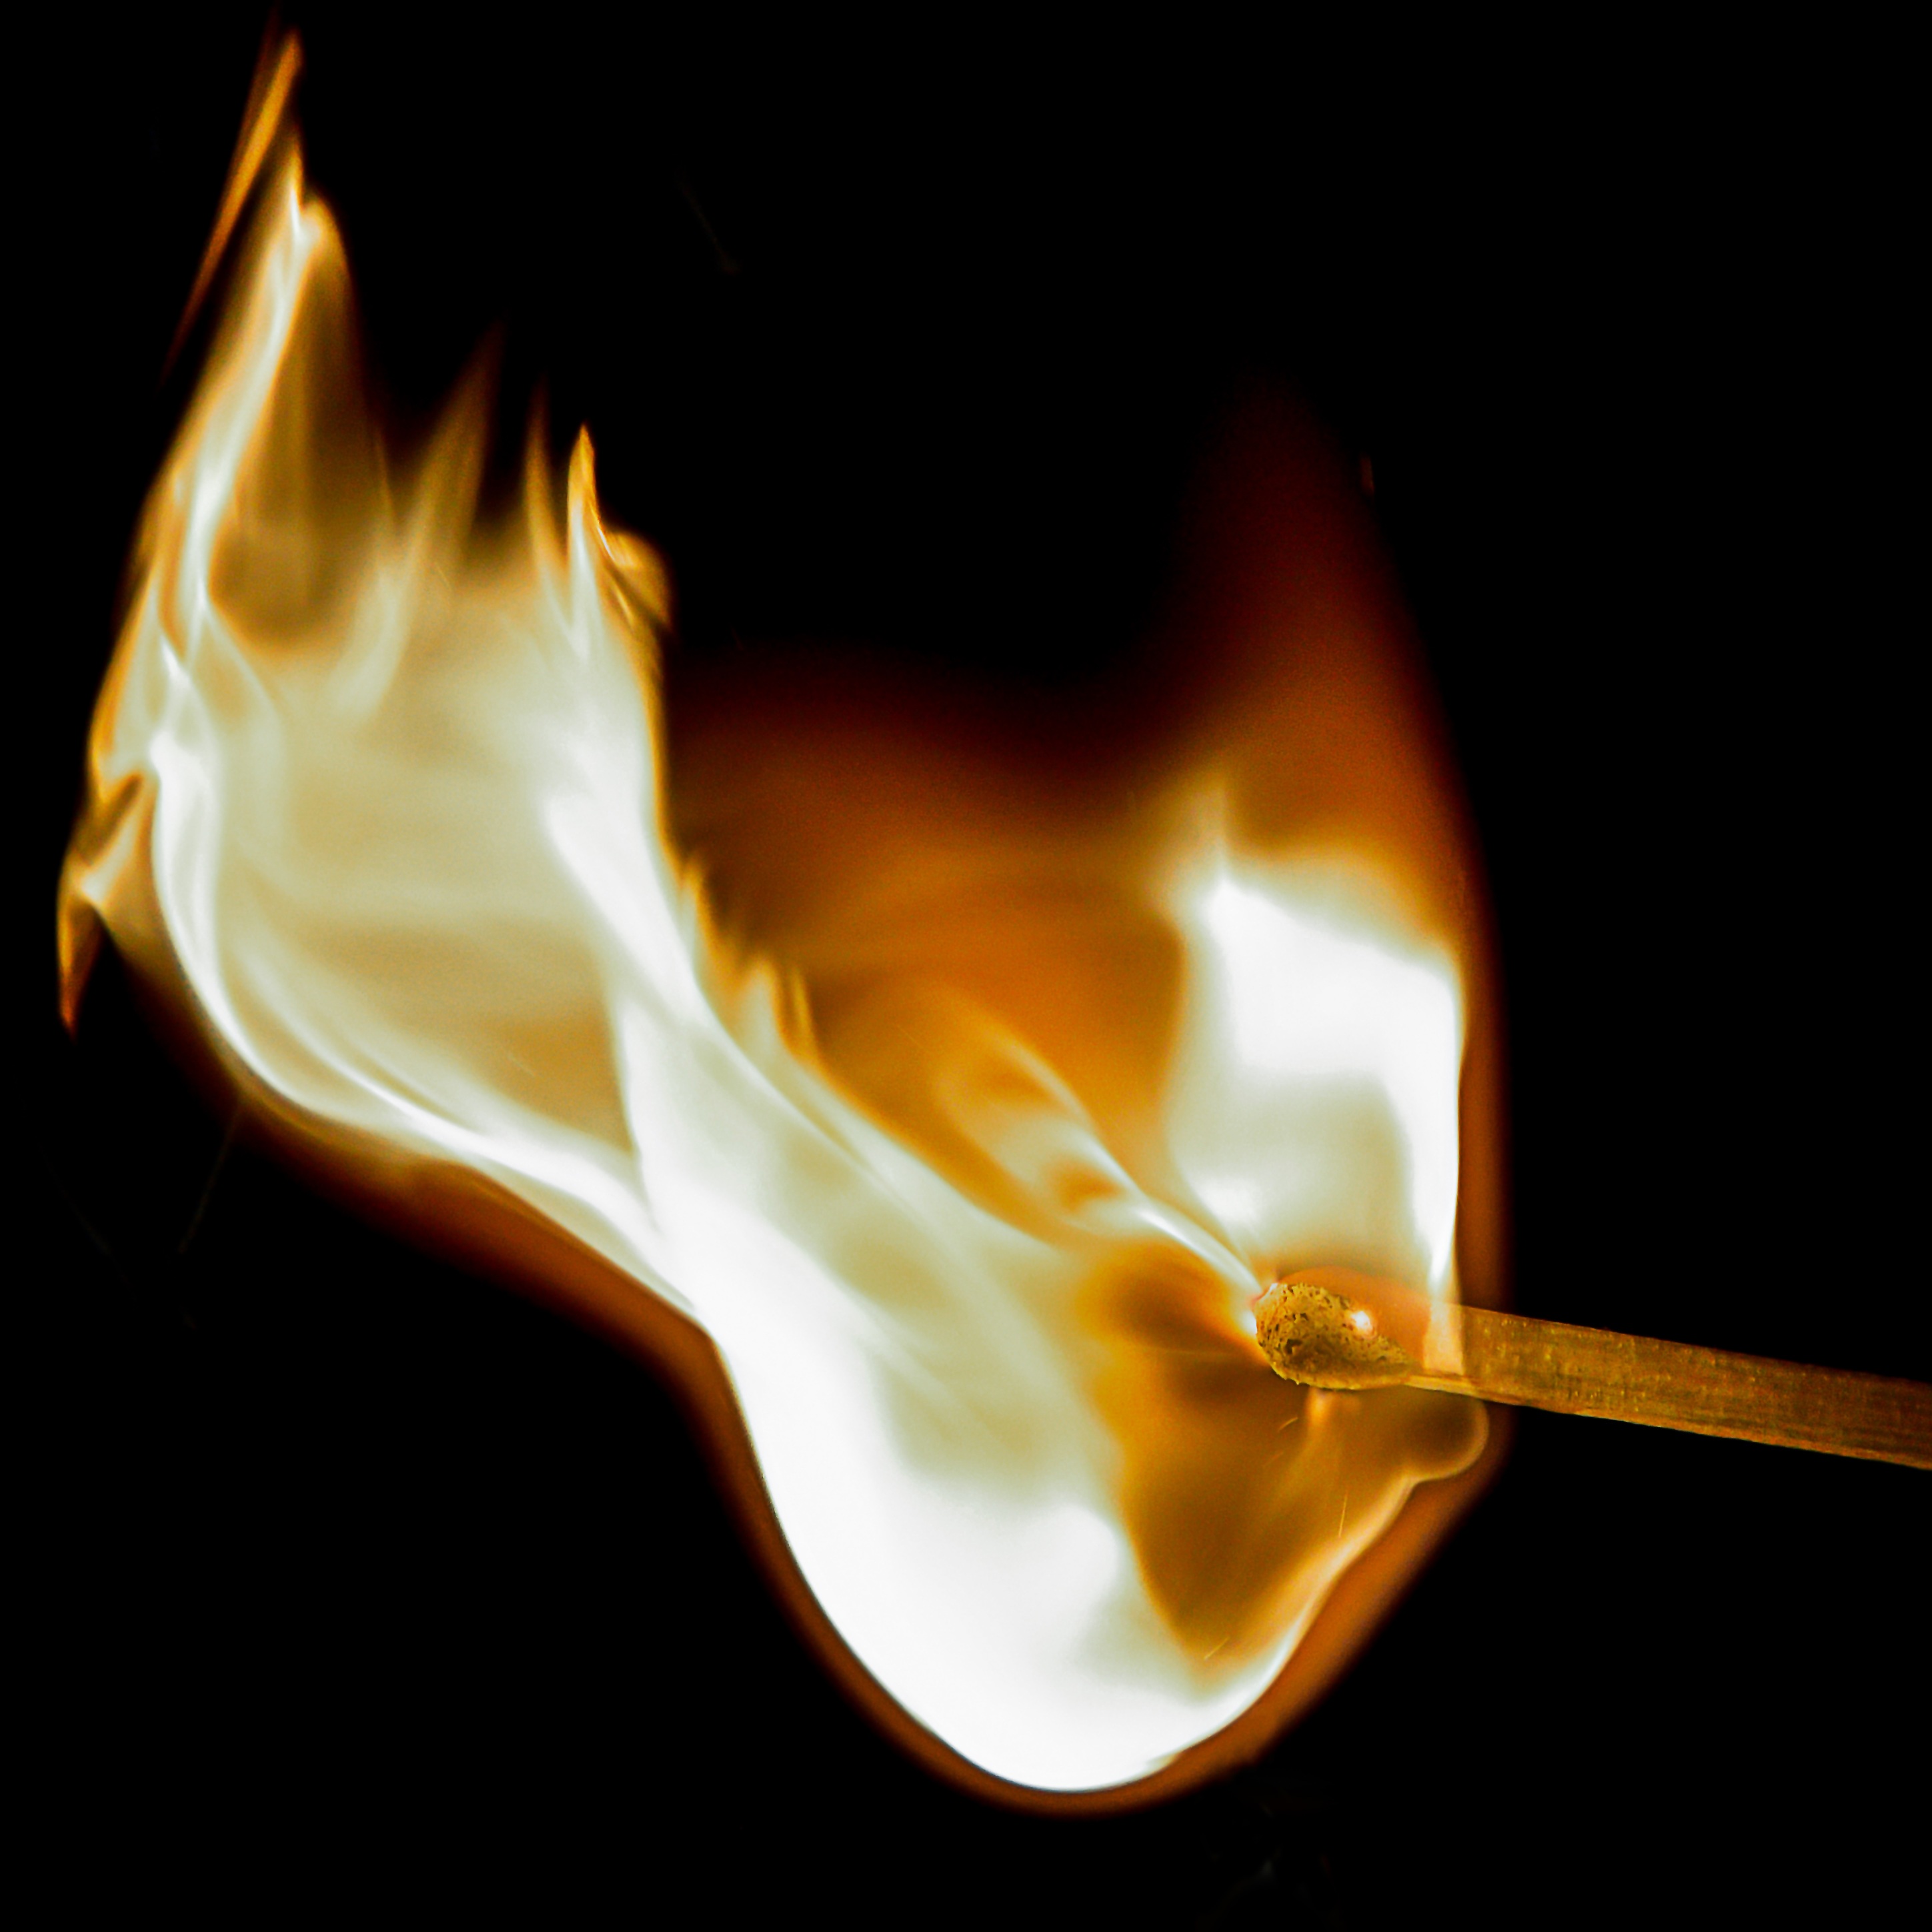
light, smoke, kindle, flame, fire, close, match, macro photography, ignition, match head, computer wallpaper